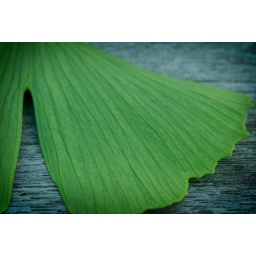
&lt;i&gt;my favorite leafginkgo biloba, one of the oldest plant species still living on earthfrom a tree in the garden&lt;/i&gt;